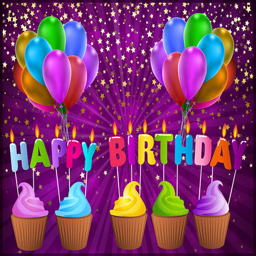
this jpeg image - happy birthday card , is available for free download